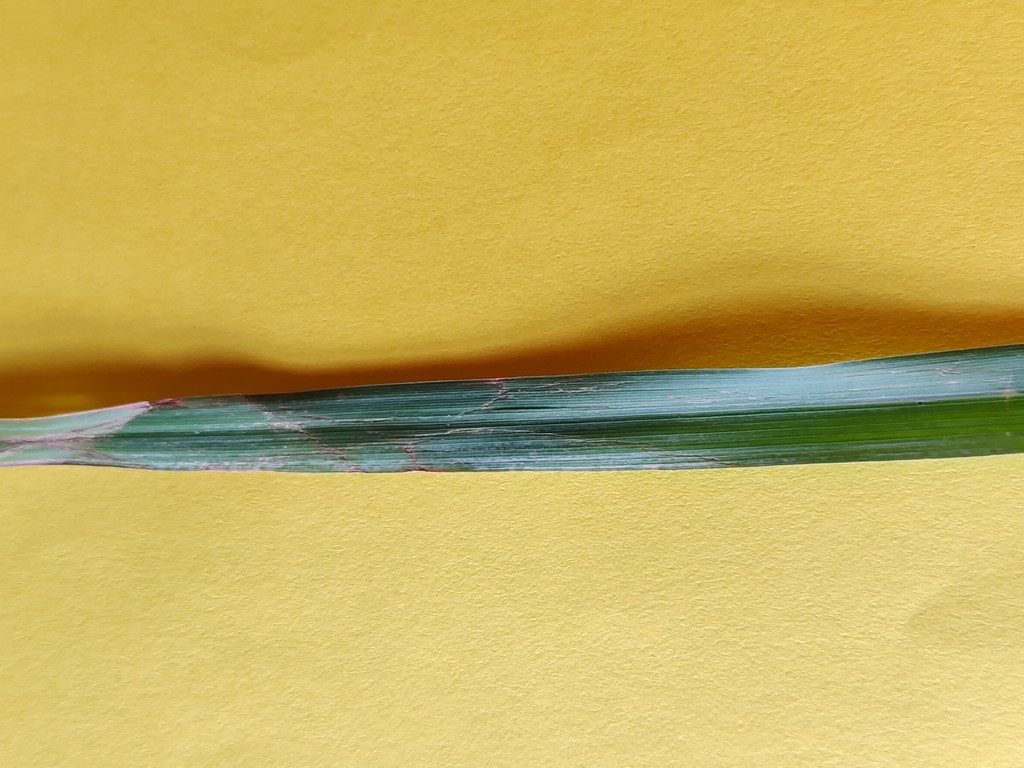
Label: Unhealthy